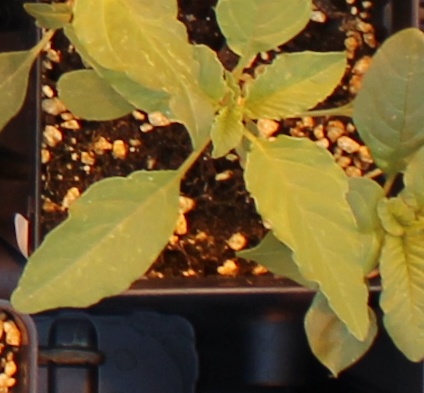
Label: Waterhemp